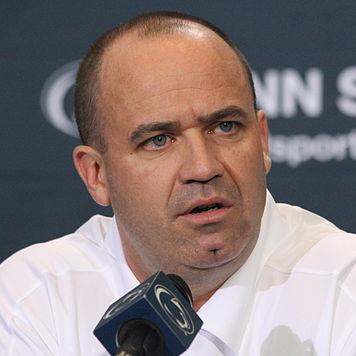
Age: 42